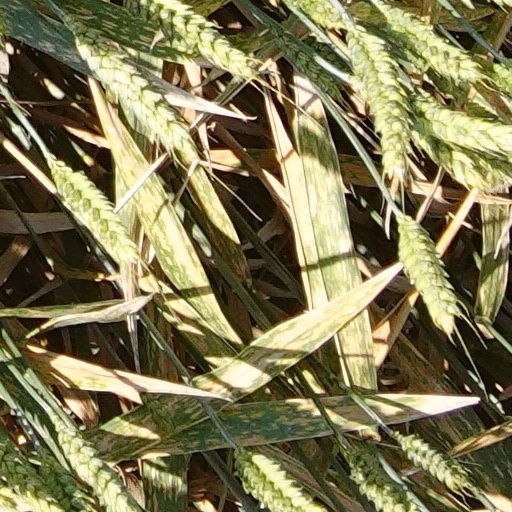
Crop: wheat